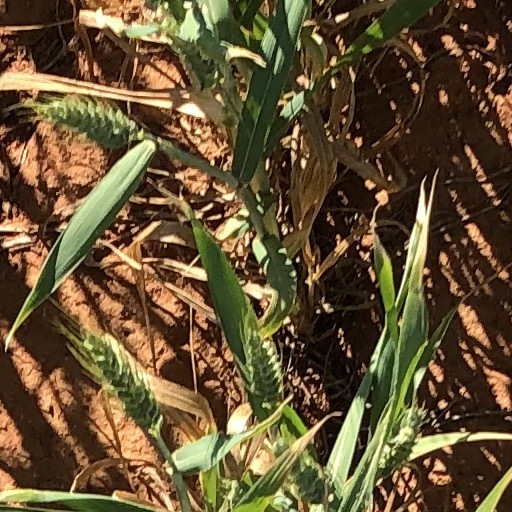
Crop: wheat